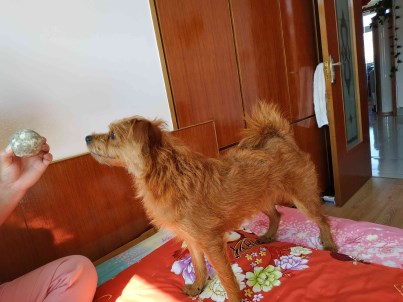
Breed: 3336-n000121-chinese_rural_dog